Alexandre de Lesseps

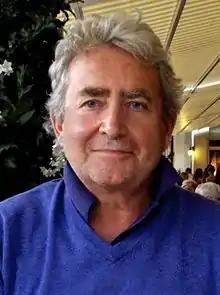
de Lesseps in 2011

Alexandre, comte de Lesseps (born ) is a French entrepreneur and pioneer of microfinancing within developing countries. He currently serves as President of Pandaw Investment Holdings of Hong Kong, focusing on investments in Myanmar. Previously, until 2013, he held the position of chairman at Coral Capital Group and was one of the founder investors in the rebuilt Saratoga Hotel in Havana, Cuba. In 2012, he assumed the role of director at Leopard Capital, a private equity firm specializing in investments in Cambodia, Haiti, and various other frontier markets. De Lesseps was also co-founder and Director of Blue Orchard Finance S.A. of Geneva, a leading microfinance management company.